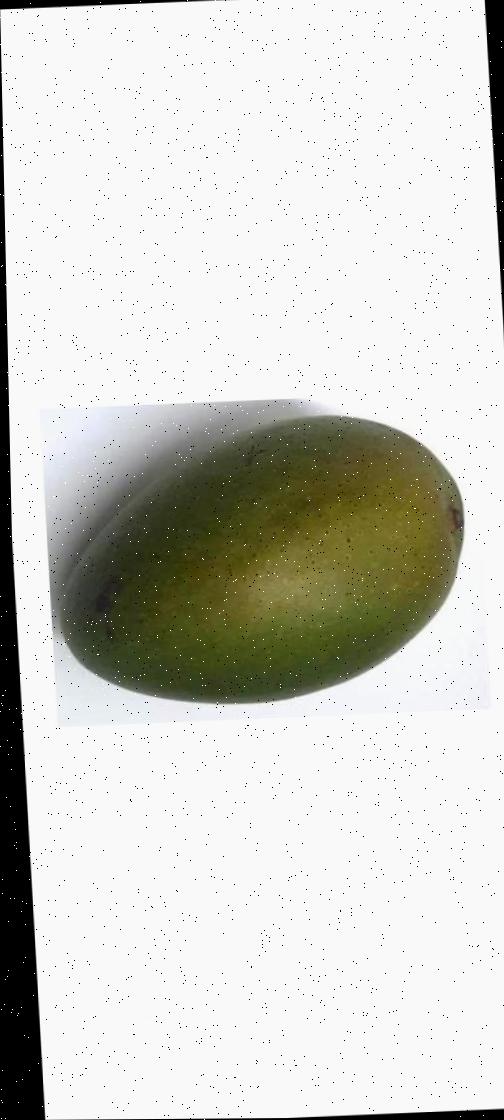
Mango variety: Ashshina Zhinuk